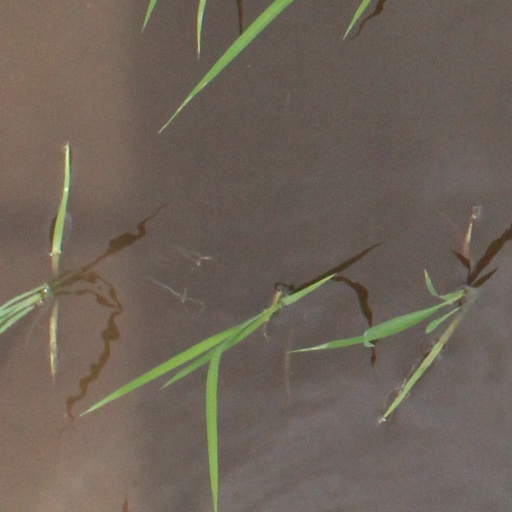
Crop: rice